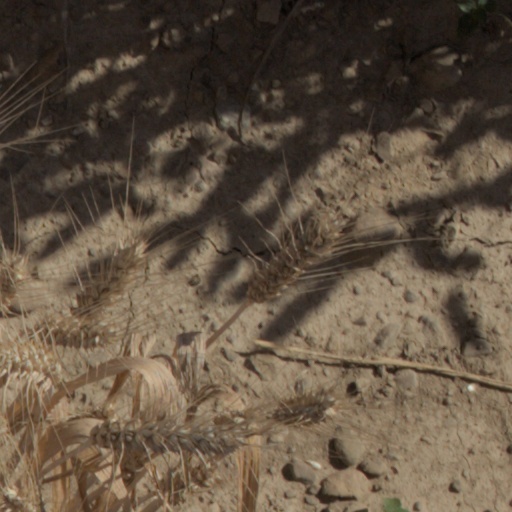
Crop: wheat